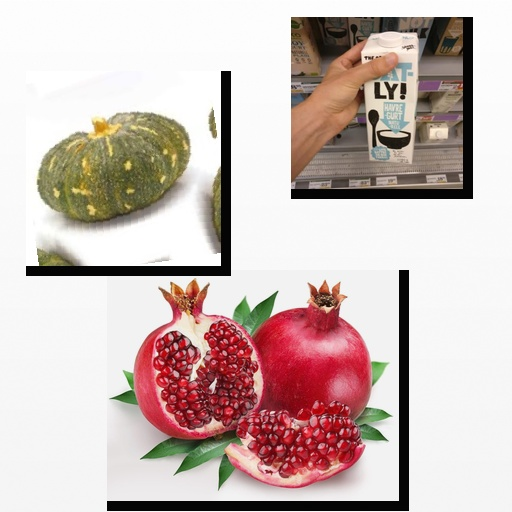
Food items: oatghurt, pumpkin, pomegranate